Henry Stirling Trigg

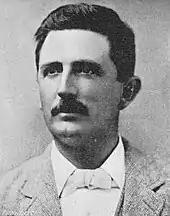
Henry Stirling Trigg

Henry Stirling Trigg (1860–4 November 1919), also known as Harry, was a prominent Western Australian architect. He was the grandson of Henry Trigg (Superintendent of Public Works in Western Australia from 1839 to 1851), and the first architect both born and trained in Western Australia.